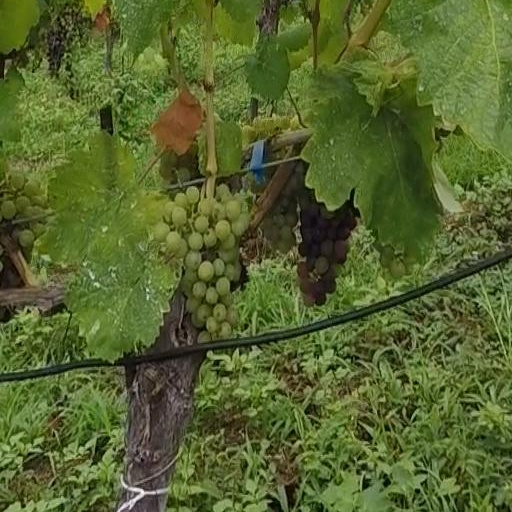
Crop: grape